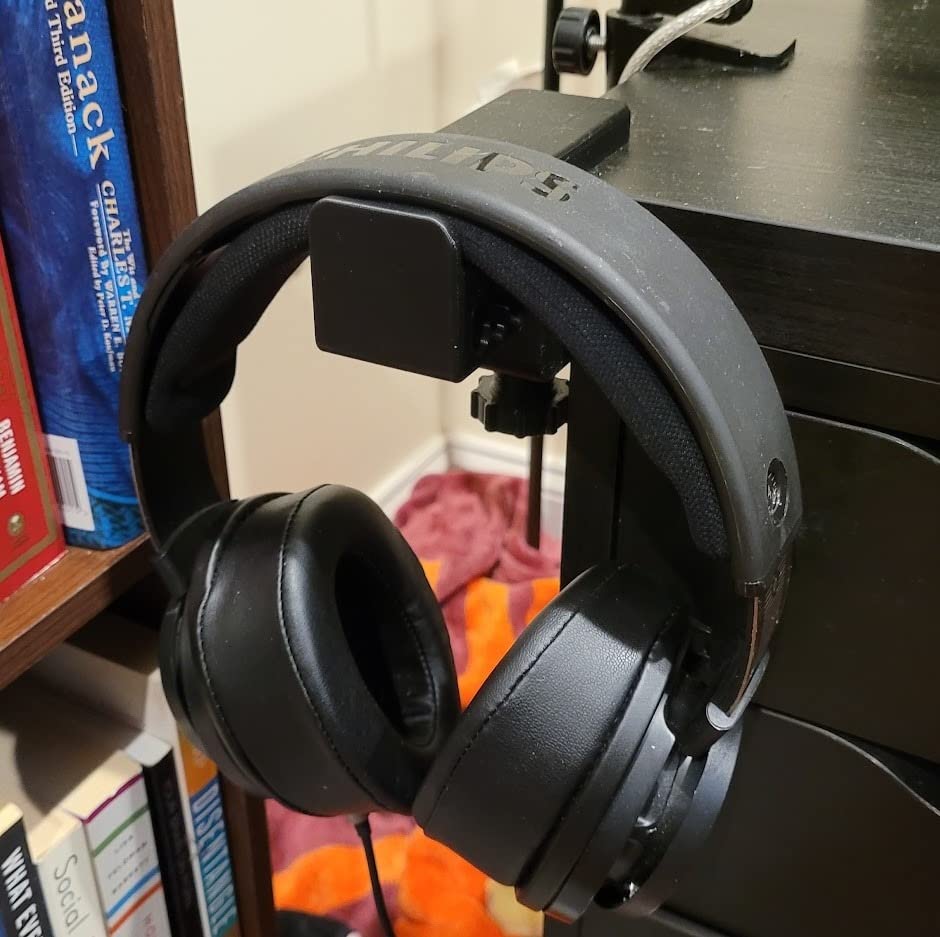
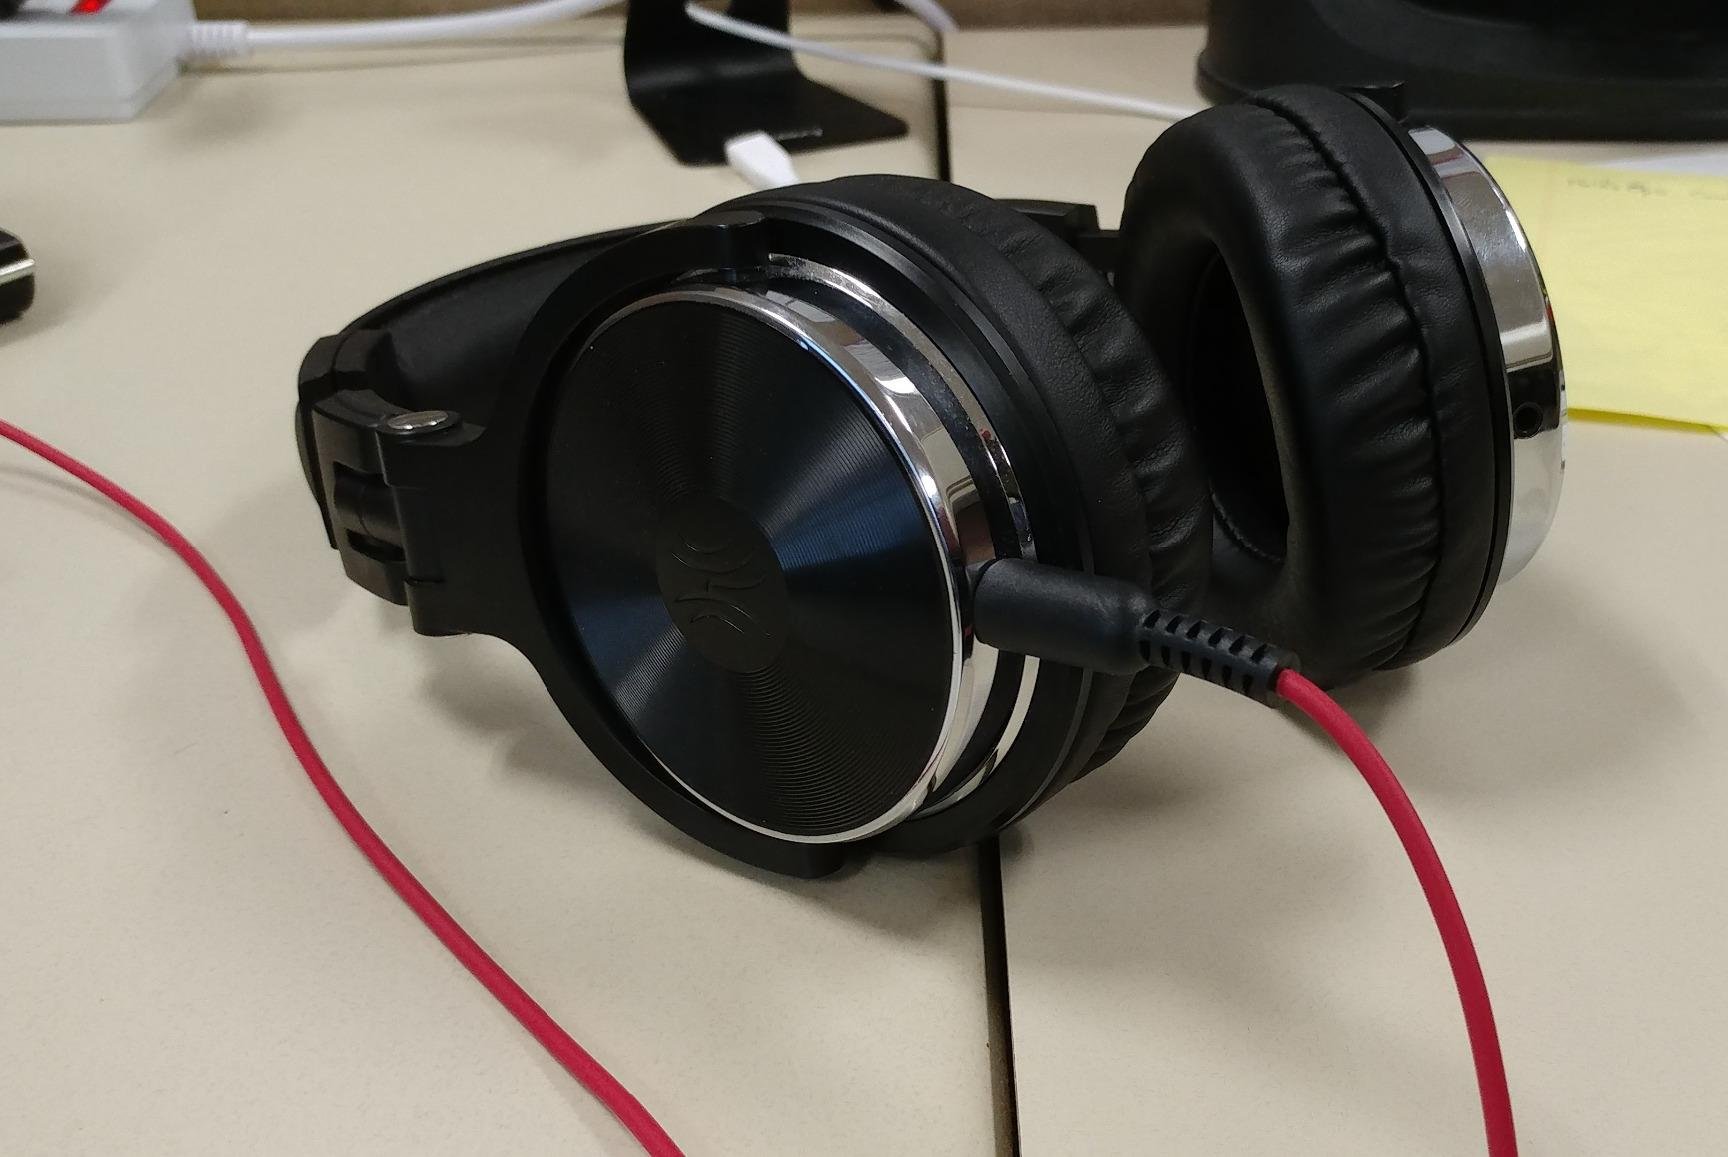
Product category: headphones
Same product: no